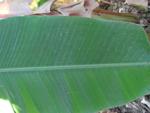
Label: healthy